Tamara Champlin

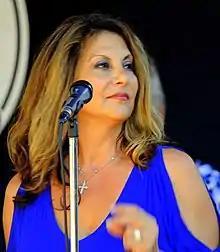
Champlin performing in 2014

A series of collection releases followed, on which she was a guest lead vocalist and writer: "Make You A Believer" on "World Jam Volume 1; "Express Yourself" from Rocco Prestia's solo release "Everybody on the Bus", both in 1999; "Talkin' To Angels" from a charity project "Wings of Light-Songs of Inspiration" (2001); Janey Clewer's "Love" CD (2012), on which she shared vocals on the title track (written by Janey Clewer) with Janey, Peter Cetera and Bill Champlin; "Voices in The Wind" from Frederic Slama's release "Secrets of LA" (2013); and was the featured vocalist on the tune "Circle of Danger" from Frédéric Slama's 2014 release "LA Connection". In 2015, she released a single "Dreamin' of Chagall" (Champlin/Caruso/Champlin), inspired by works of artist Marc Chagall.